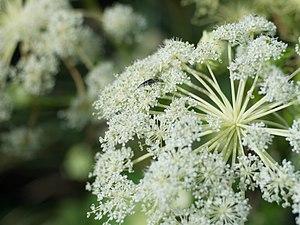
L'angélique dahurica est une plante d'Extrême-Orient, dont la principale variété, angelica dahurica var. dahurica pousse dans le Nord-Est de la Chine continentale. Il existe également les variétés angelica dahurica var. formosana, poussant sur l'île de Taïwan et l'angelica dahurica var. hangbaizhi, poussant vers Hangzhou, au Sud-Est de la Chine continentale.